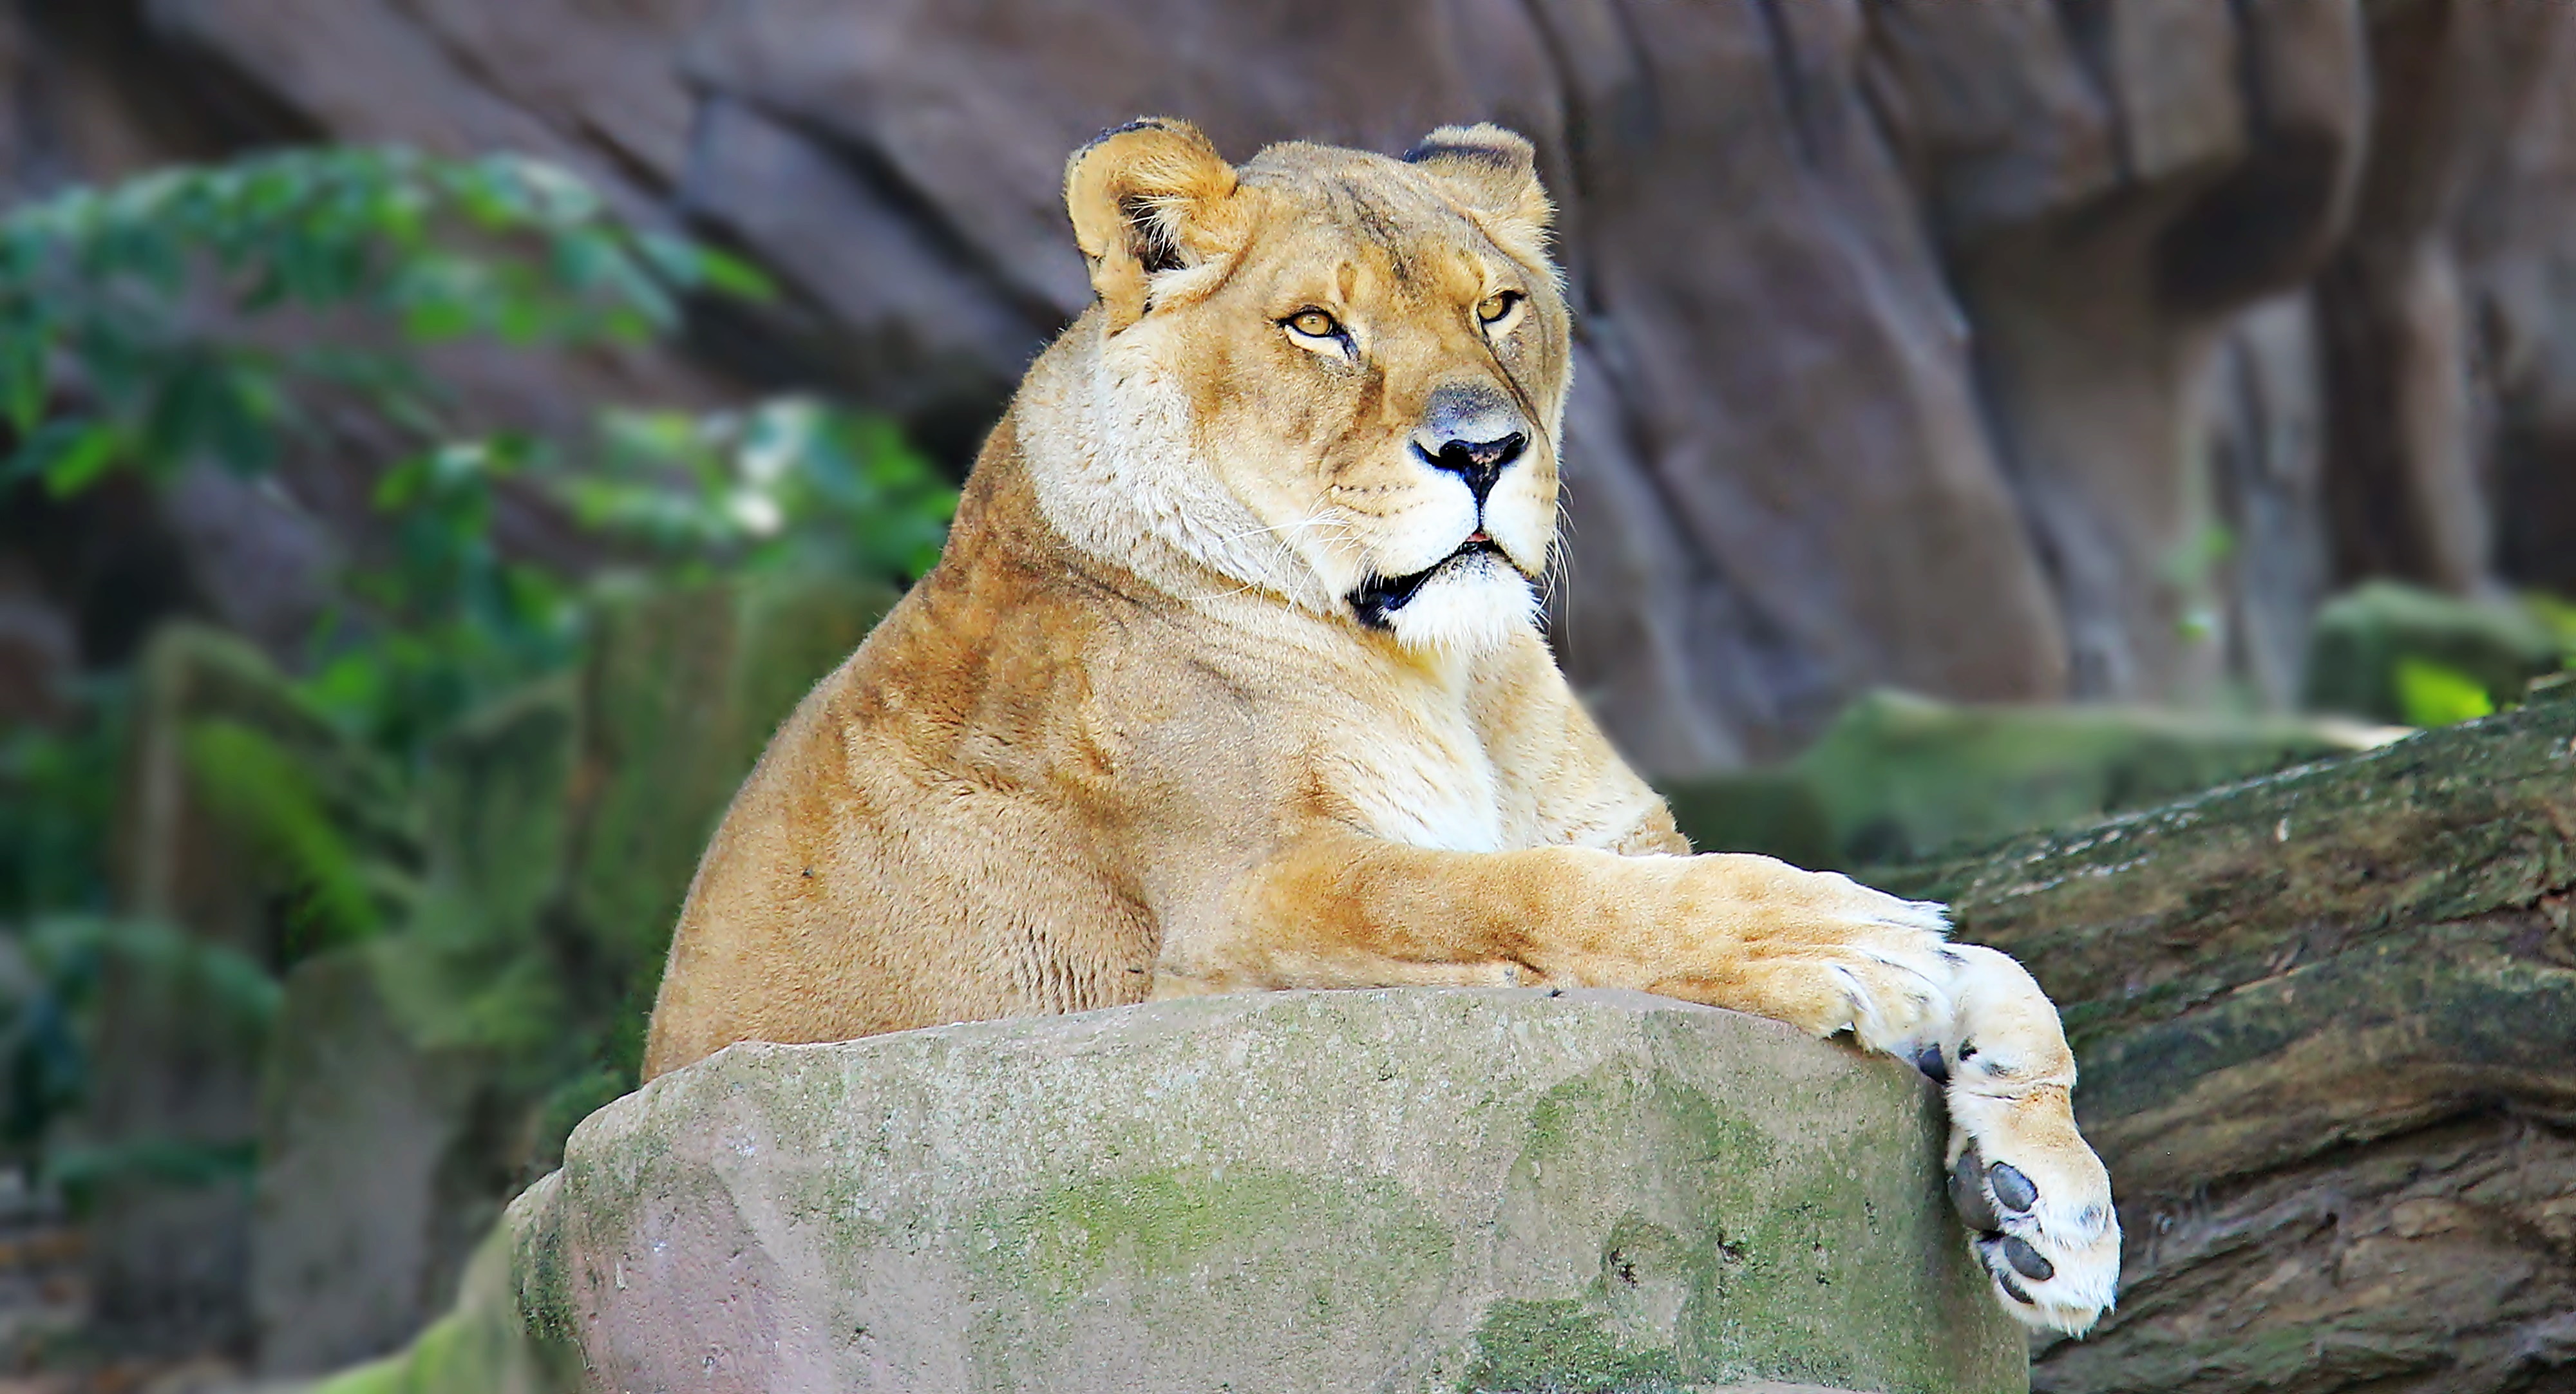
watch, nature, rock, sun, animal, recreation, female, wildlife, wild, zoo, fur, relax, cat, brown, mammal, rest, predator, yellow, fauna, lion, lioness, majestic, big cat, wild animal, beige, creature, stately, wildcat, animal world, safari, wildlife photography, relaxed, puma, concerns, awake, animal recording, lion females, panthera leo, big cats, outdoor recreation, cat like mammal